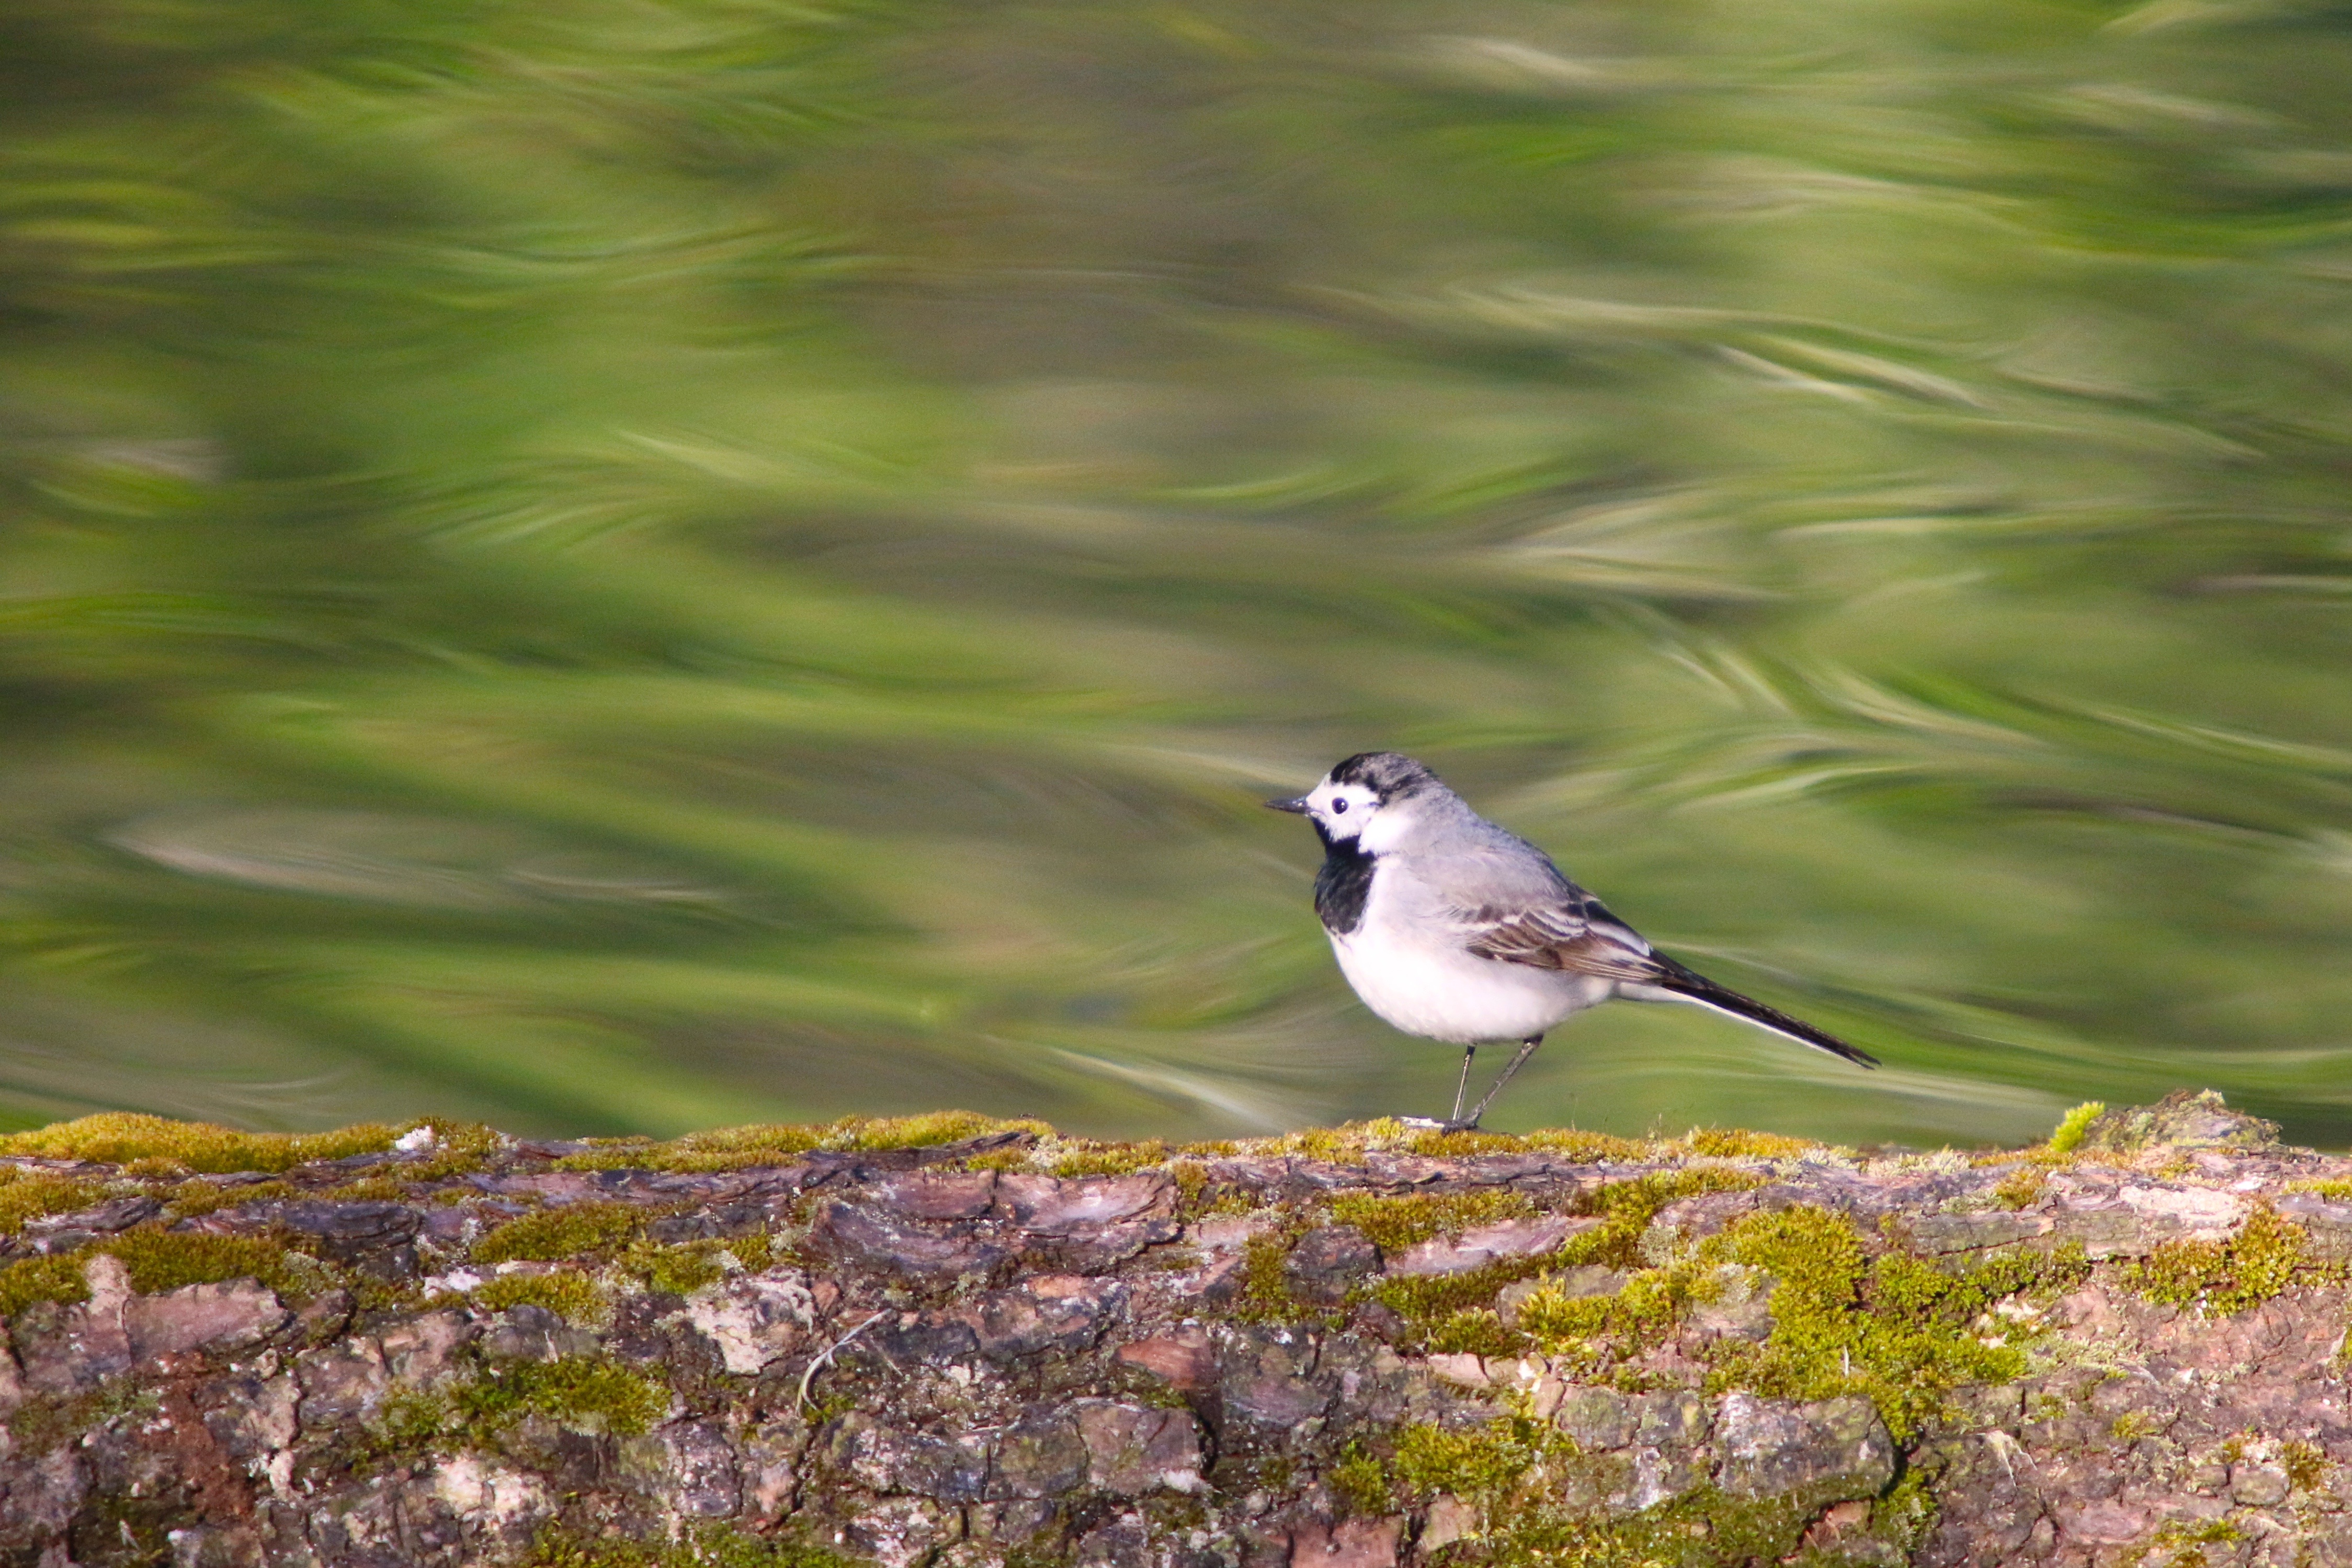
nature, branch, bird, flower, wildlife, singer, green, fauna, animals, vertebrate, old world flycatcher, perching bird